National tariff system (Netherlands)

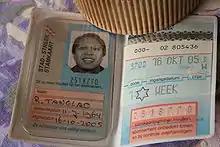
A weekly subscription.

The Sterabonnement ("Star subscription") is the season ticket of Dutch local public transport. It is similar to the Strippenkaart in that it is zone dependent, although validity is set at the time of purchase to the number of zones chosen. The Sterabonnement is slightly different from the Strippenkaart as each ticket's validity is dependent on its "star" value ("Ster" is the Dutch word for star). The table below summarises the Sterabonnement's validity.